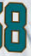
Number: 8